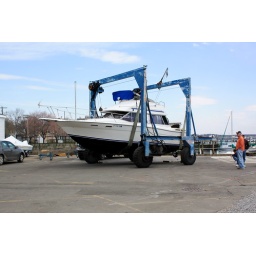
A machine to get big boats in and out of water at the Oyster Point Marina, New Haven